Superfluid helium-4

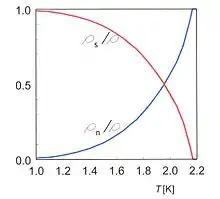
Fig. 3. Temperature dependence of the relative superfluid and normal components ρ/ρ and ρ/ρ as functions of "T".

Figure 1 is the phase diagram of He. It is a pressure-temperature (p-T) diagram indicating the solid and liquid regions separated by the melting curve (between the liquid and solid state) and the liquid and gas region, separated by the vapor-pressure line. This latter ends in the critical point where the difference between gas and liquid disappears. The diagram shows the remarkable property that He is liquid even at absolute zero. He is only solid at pressures above 25 bar.